Longxi Road station

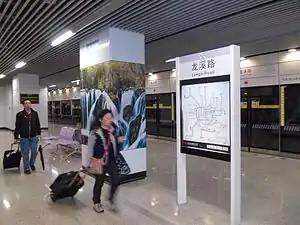
Station platform

Longxi Road is a station on Line 10 of the Shanghai Metro. The station began operation on April 10, 2010. It is the last station westbound before Line 10 splits into two branches.